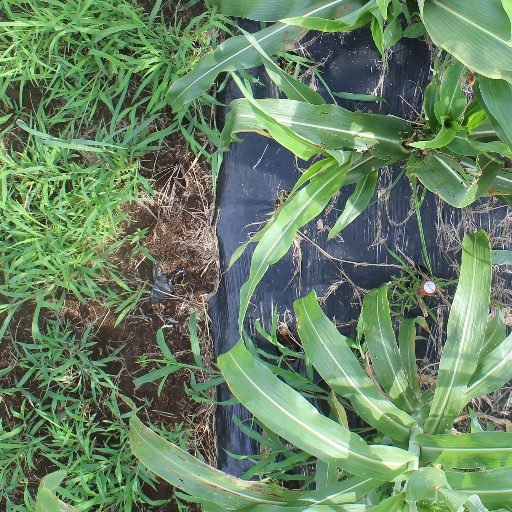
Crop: sorghum